Old Braeswood, Houston

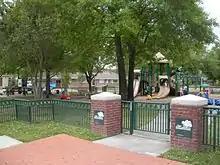
Old Braeswood Park at Morningside and Maroneal Blvd.

Braeswood Park, a City of Houston park, is located in Old Braeswood. The Old Braeswood Park Corporation, a 501c(3) corporation, raises funds for maintenance and improvements to the park. The Park Corporation also maintains esplanades within Old Braeswood.